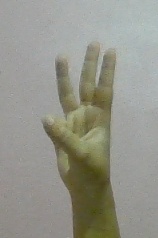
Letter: thaa